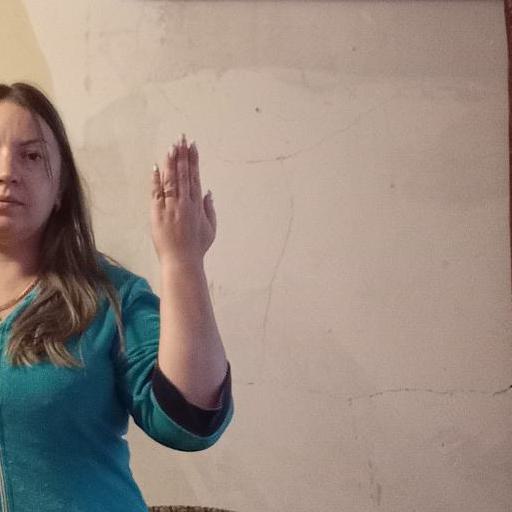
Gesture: stop_inverted